Conclusion of the American Civil War

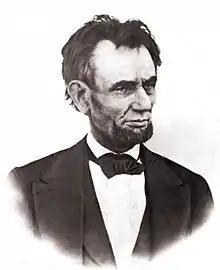
The last known high-quality image of Lincoln, taken on the balcony at the White House, March 6, 1865

Although President Abraham Lincoln lived to see the effective end of the war, he did not live to see it through to its conclusion. Assassin John Wilkes Booth shot Lincoln on April 14, 1865, and he died the next morning. Lincoln's death was a shock to both North and South. Unaware of Lee's surrender on April 9 and the assassination on April 14, General James H. Wilson's Raiders continued their march through Alabama into Georgia. On April 16, the Battle of Columbus, Georgia was fought. This battle – erroneously – has been argued to be the "last battle of the Civil War" and equally erroneously asserted to be "widely regarded" as such. Columbus fell to Wilson's Raiders about midnight on April 16, and most of its manufacturing capacity was destroyed on the 17th. Confederate Colonel John Stith Pemberton, the inventor of Coca-Cola, was wounded in this battle, which resulted in his obsession with pain-killing formulas, ultimately ending in the recipe for his celebrated drink.